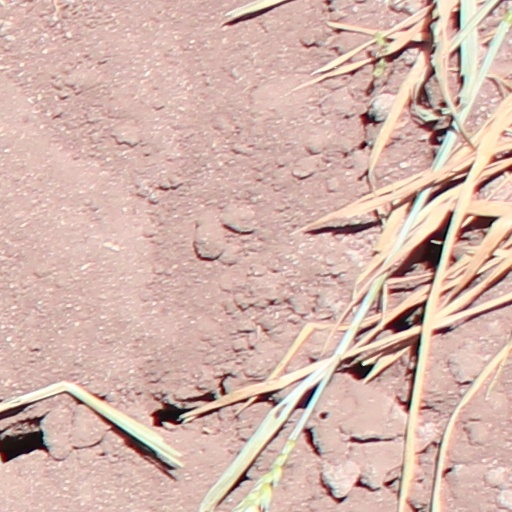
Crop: wheat